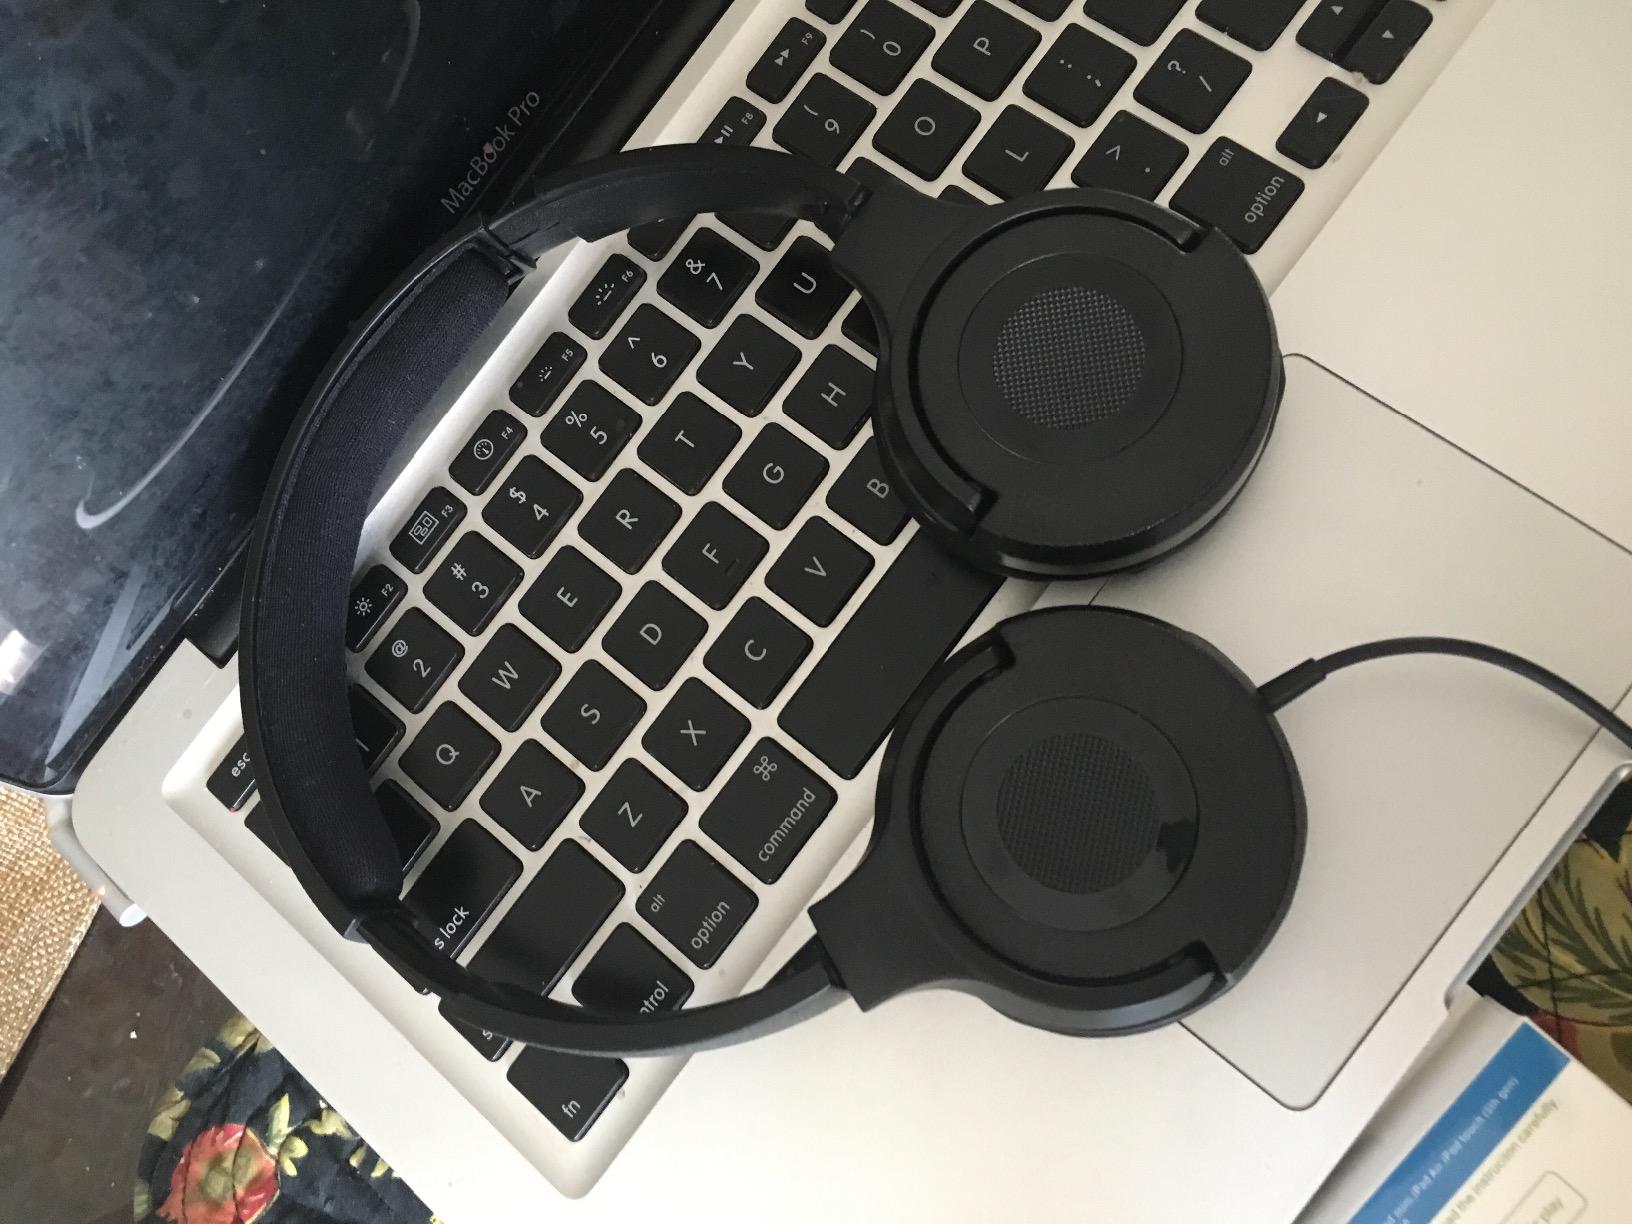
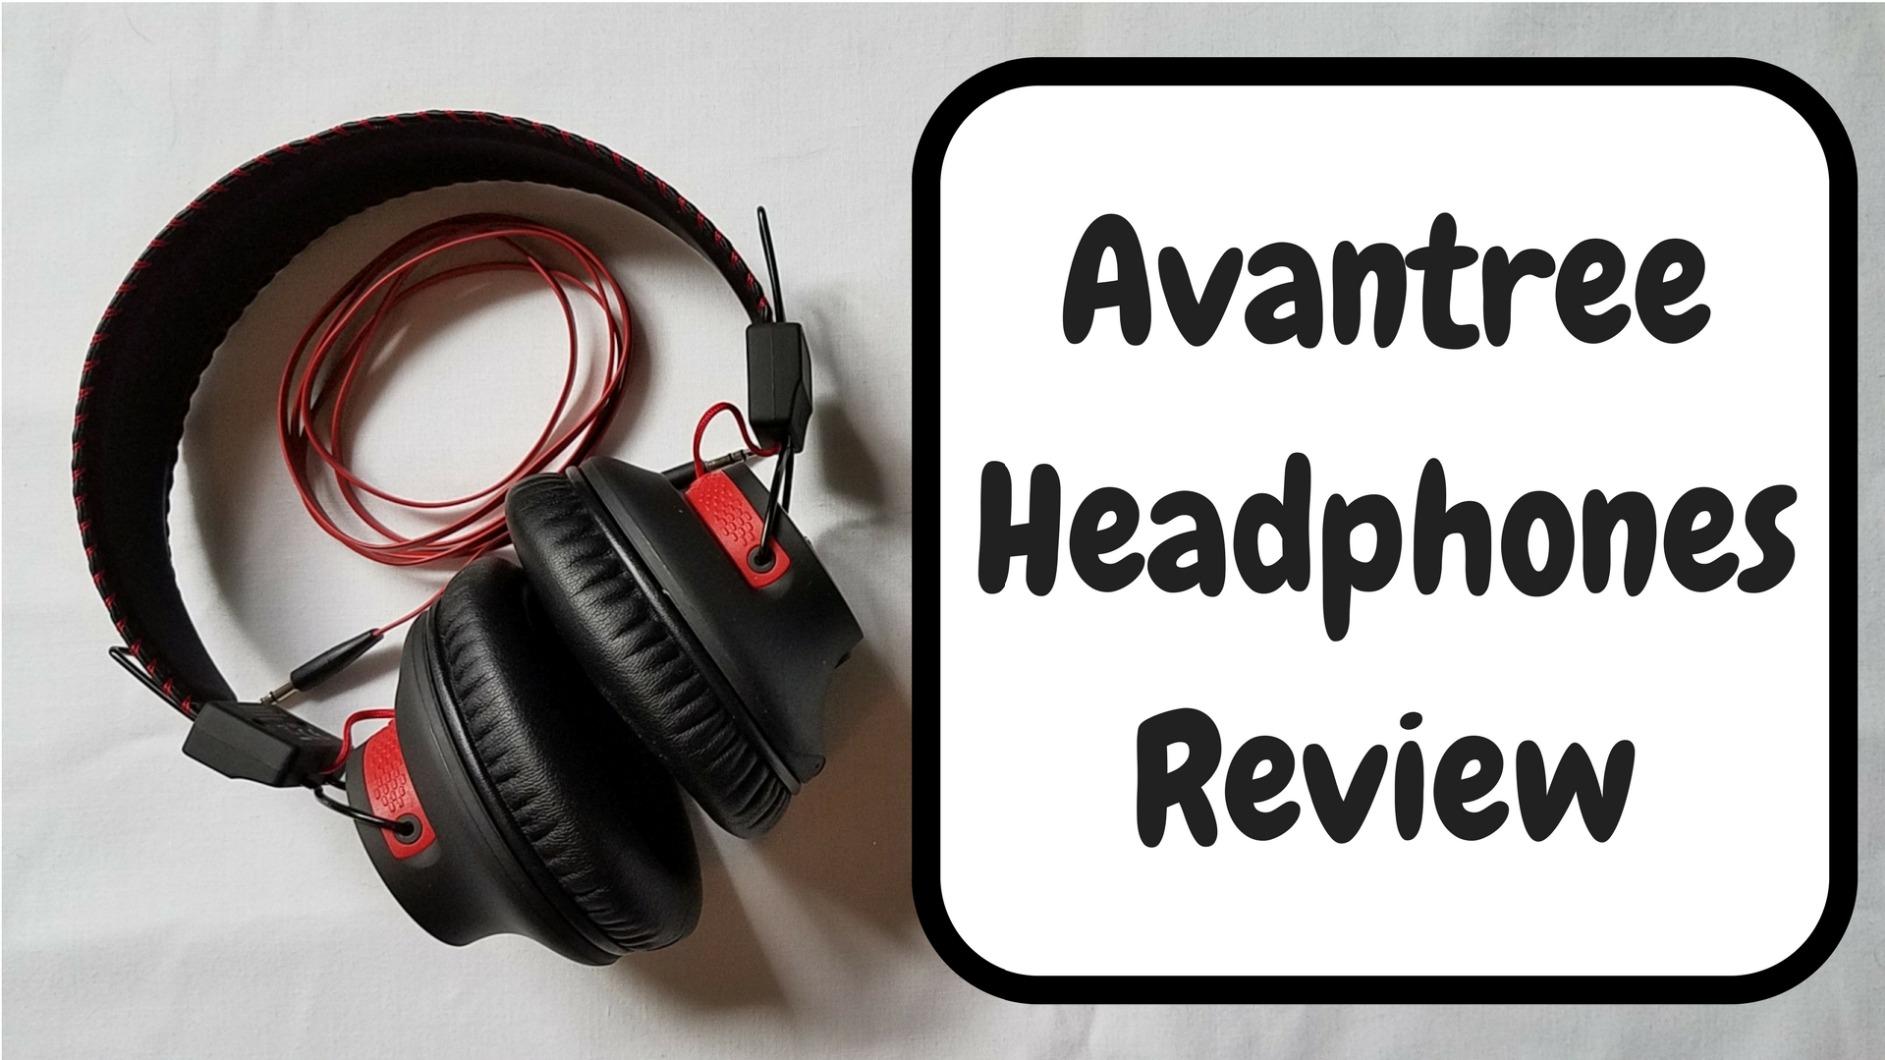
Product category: headphones
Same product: no